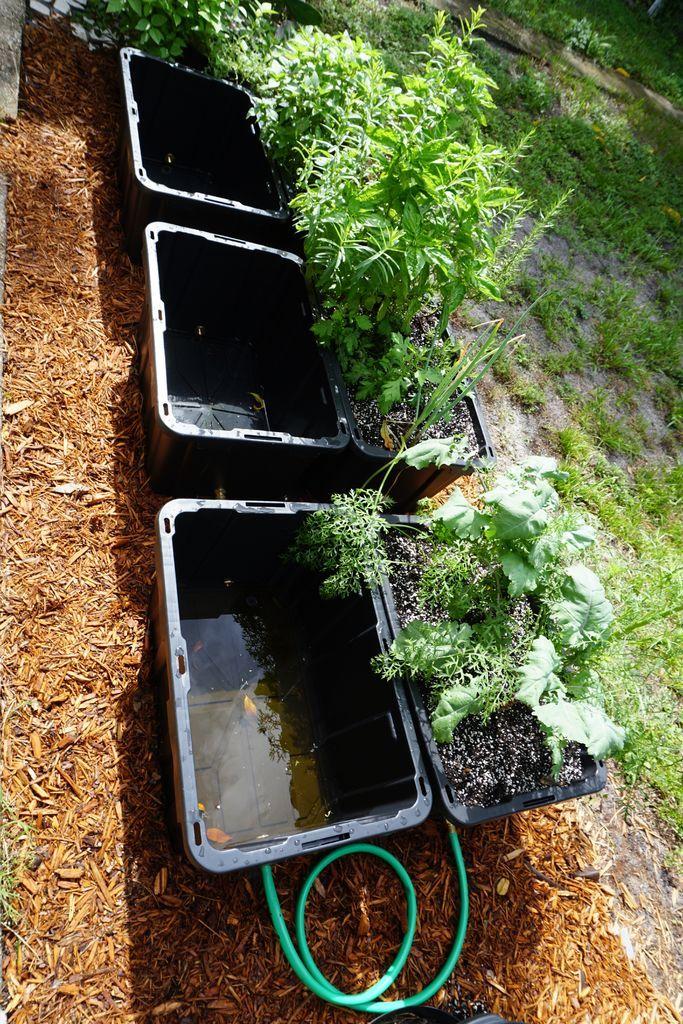
Majani yenye mimea ya kijani kibichi yakiwa kwenye makontena, pembeni yake kuna makontena mengine yakiwa na maji, ikidhihirisha kuwa ni kilimo cha hydroponi. Mfumo huu unatumia maji yenye virutubisho badala ya udongo. Kilimo cha haidroponi kina faida nyingi, kama vile; kuokoa maji, kuongeza mavuno na kupunguza matumizi ya dawa.